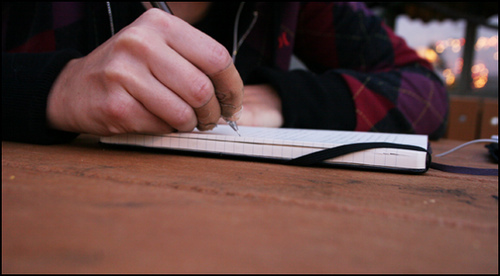
Label: not_food